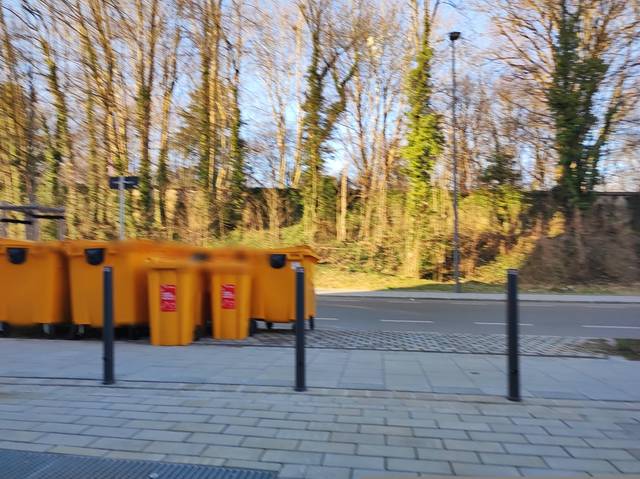
Region: Germany
Coordinates: 48.363, 10.889